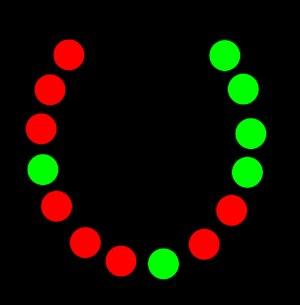
En mathématiques, le théorème de Borsuk-Ulam est un résultat de topologie algébrique. Il indique que pour toute fonction f continue d'une sphère de dimension n, c'est-à-dire la frontière de la boule euclidienne de ℝⁿ⁺¹, dans un espace euclidien de dimension n, il existe deux points antipodaux, c'est-à-dire diamétralement opposés, ayant même image par f.
En mathématiques, une homotopie est une déformation continue entre deux applications, notamment entre les chemins à extrémités fixées et en particulier les lacets. Cette notion topologique permet de définir des invariants algébriques utilisés pour classifier les applications continues entre espaces topologiques, dans le cadre de la topologie algébrique.
En mathématiques, la combinatoire, appelée aussi analyse combinatoire, étudie les configurations de collections finies d'objets ou les combinaisons d'ensembles finis, et les dénombrements.